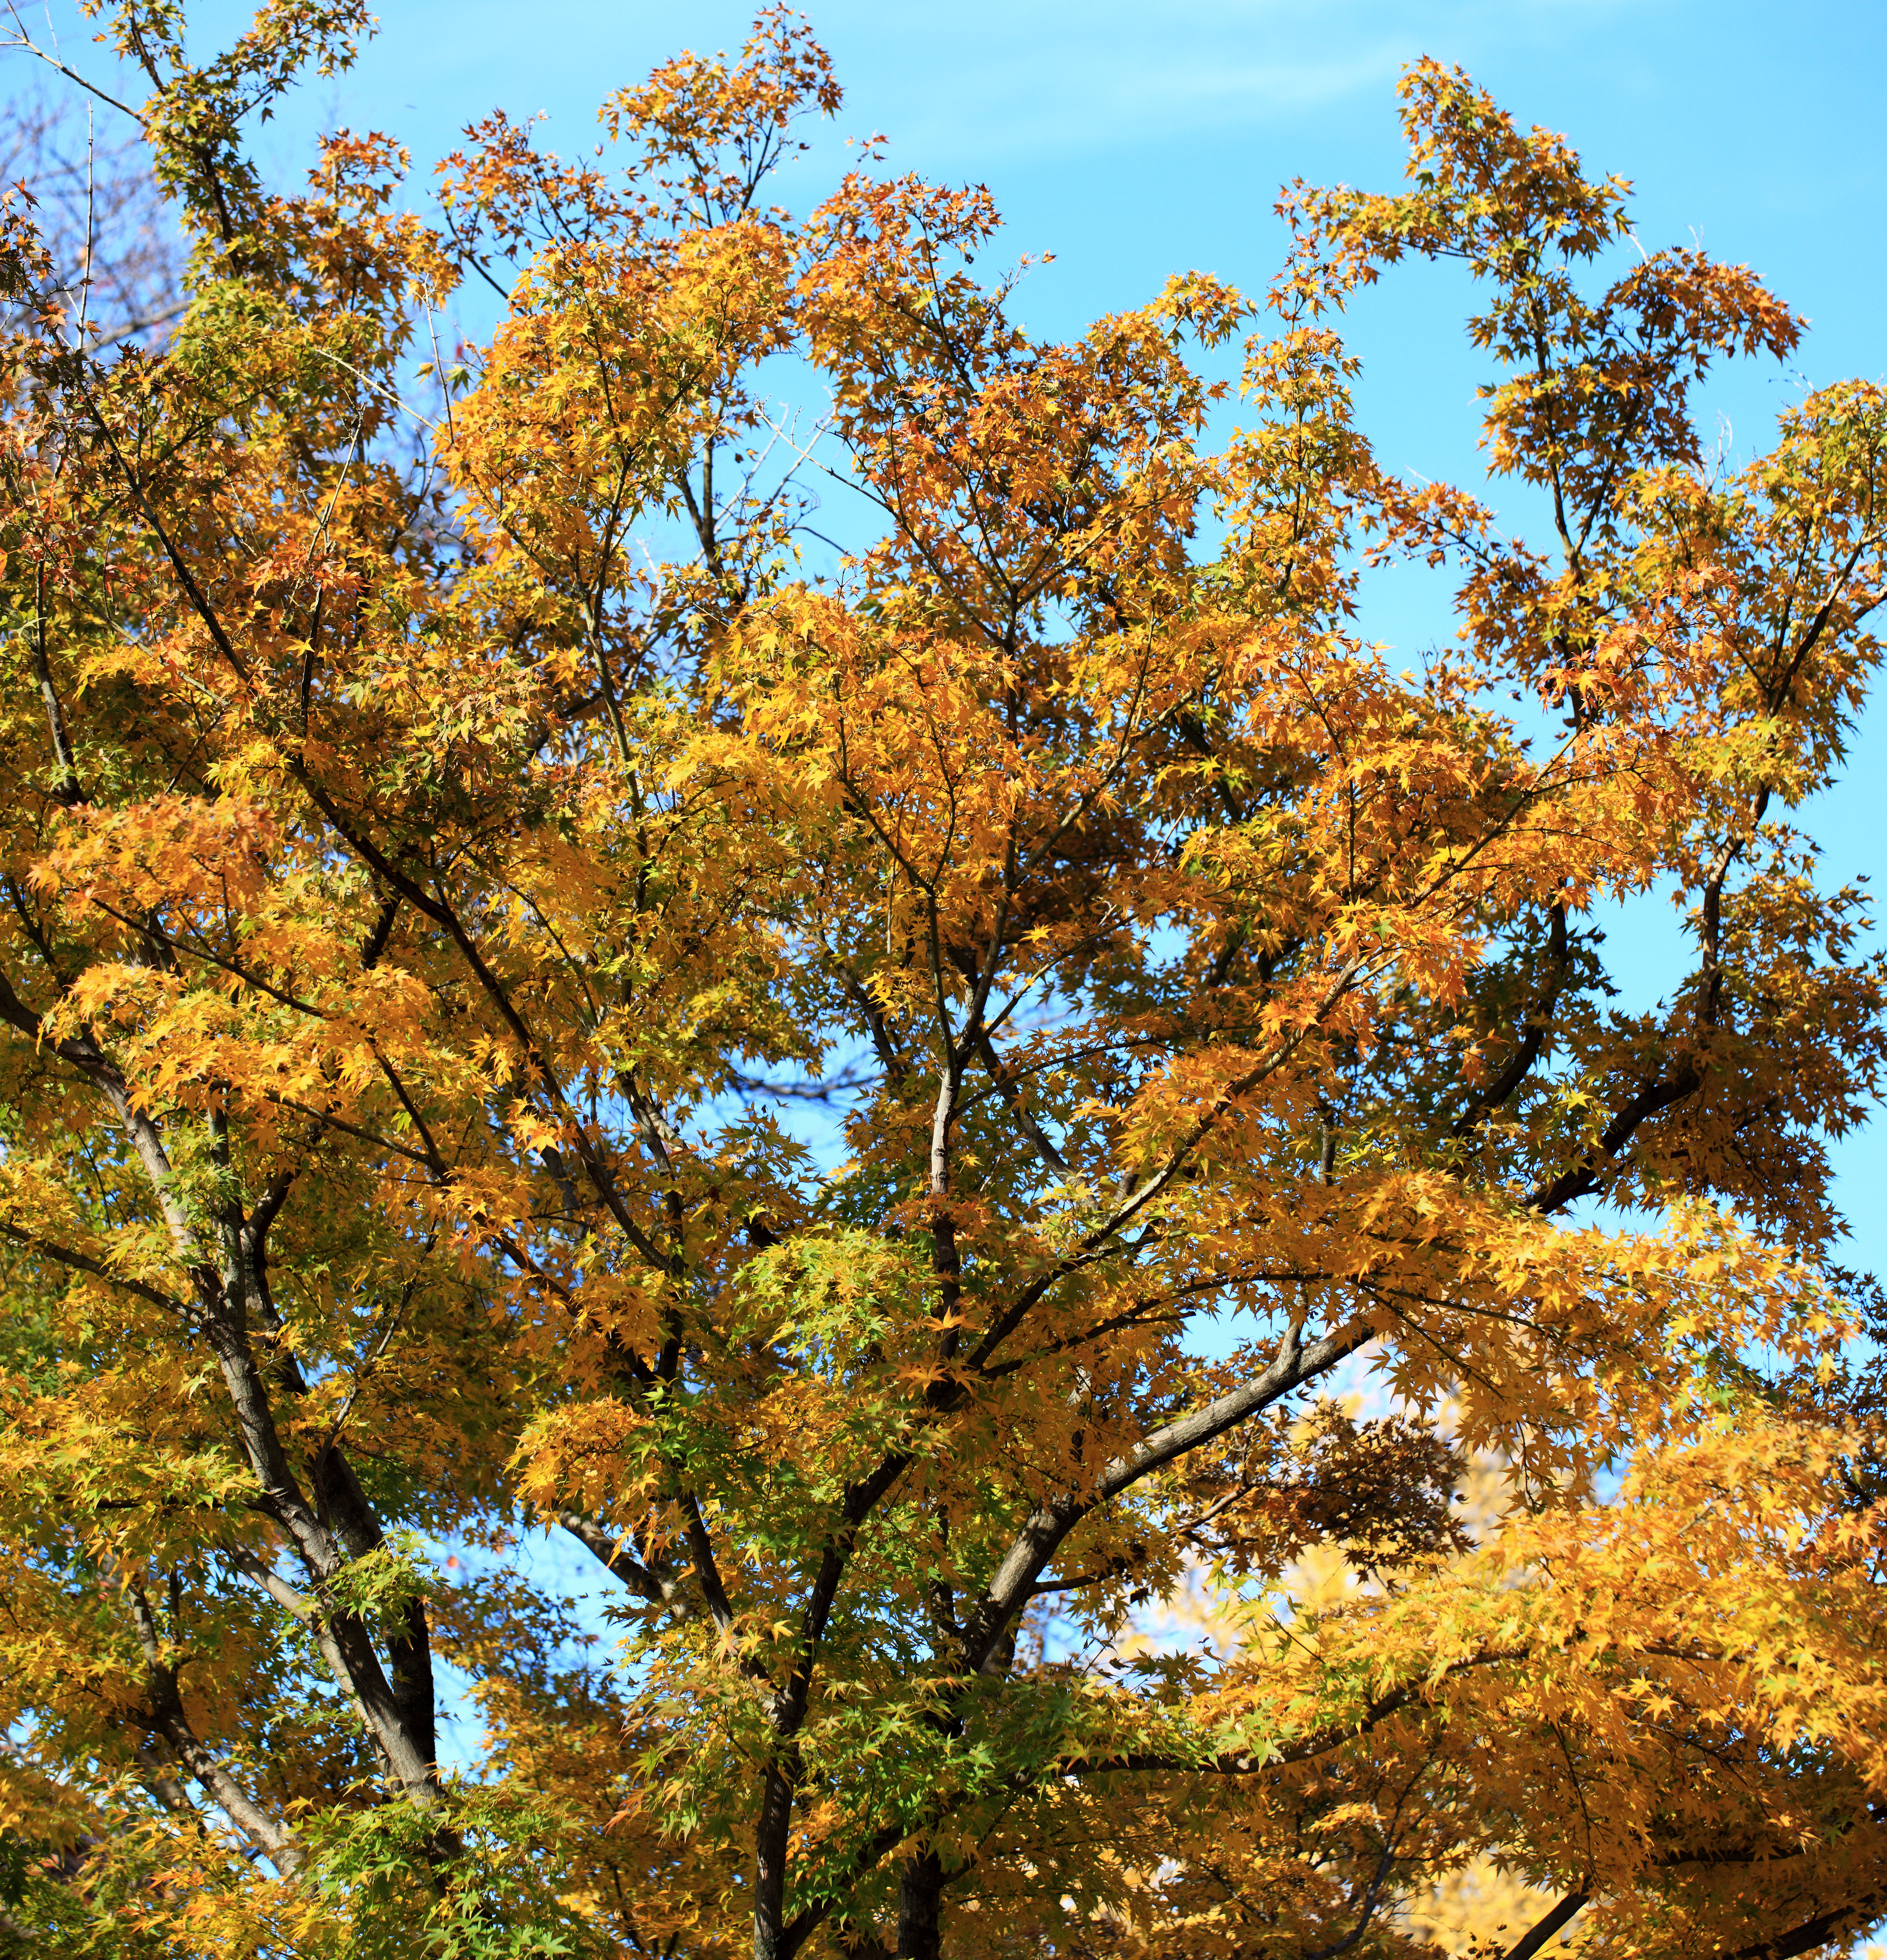
tree, branch, plant, sunlight, leaf, panorama, high, autumn, season, maple tree, temple, deciduous, photomerge, 5d, hires, markii, ecosystem, pano, hi, res, resolution, chiba, stitch, matsudo, hondoji, flowering plant, woody plant, temperate broadleaf and mixed forest, land plant